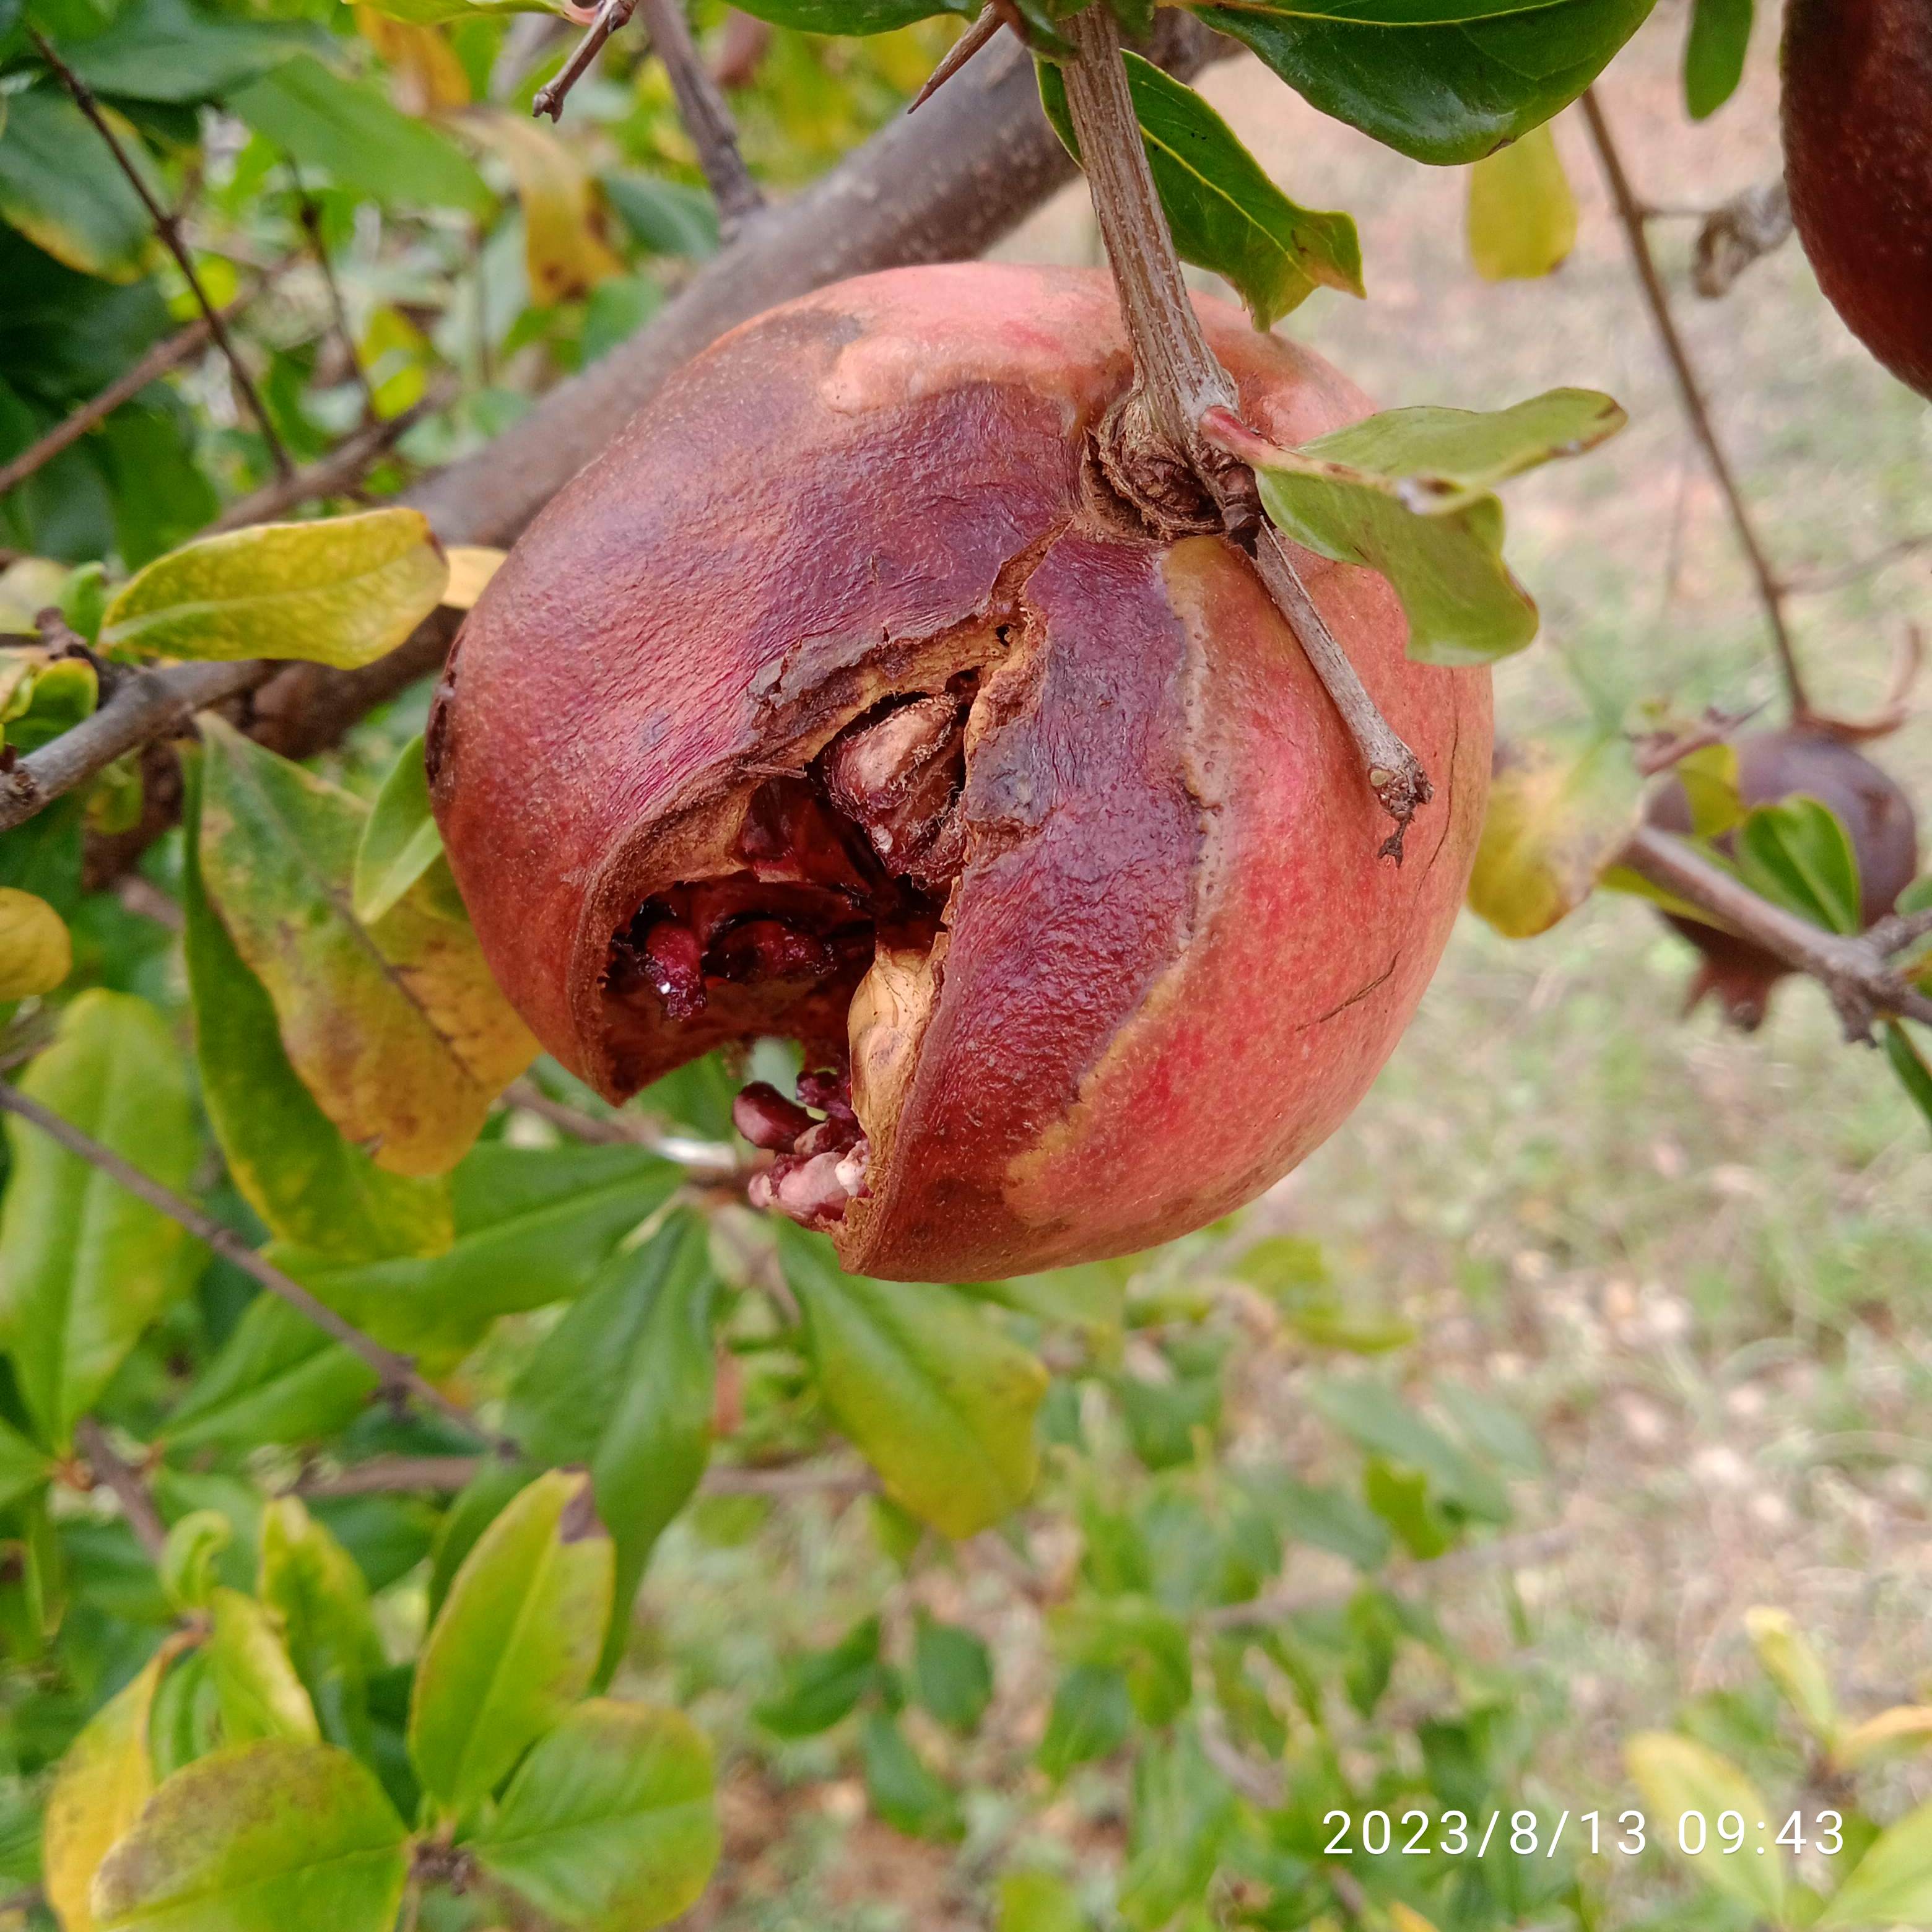
Label: Bacterial_Blight